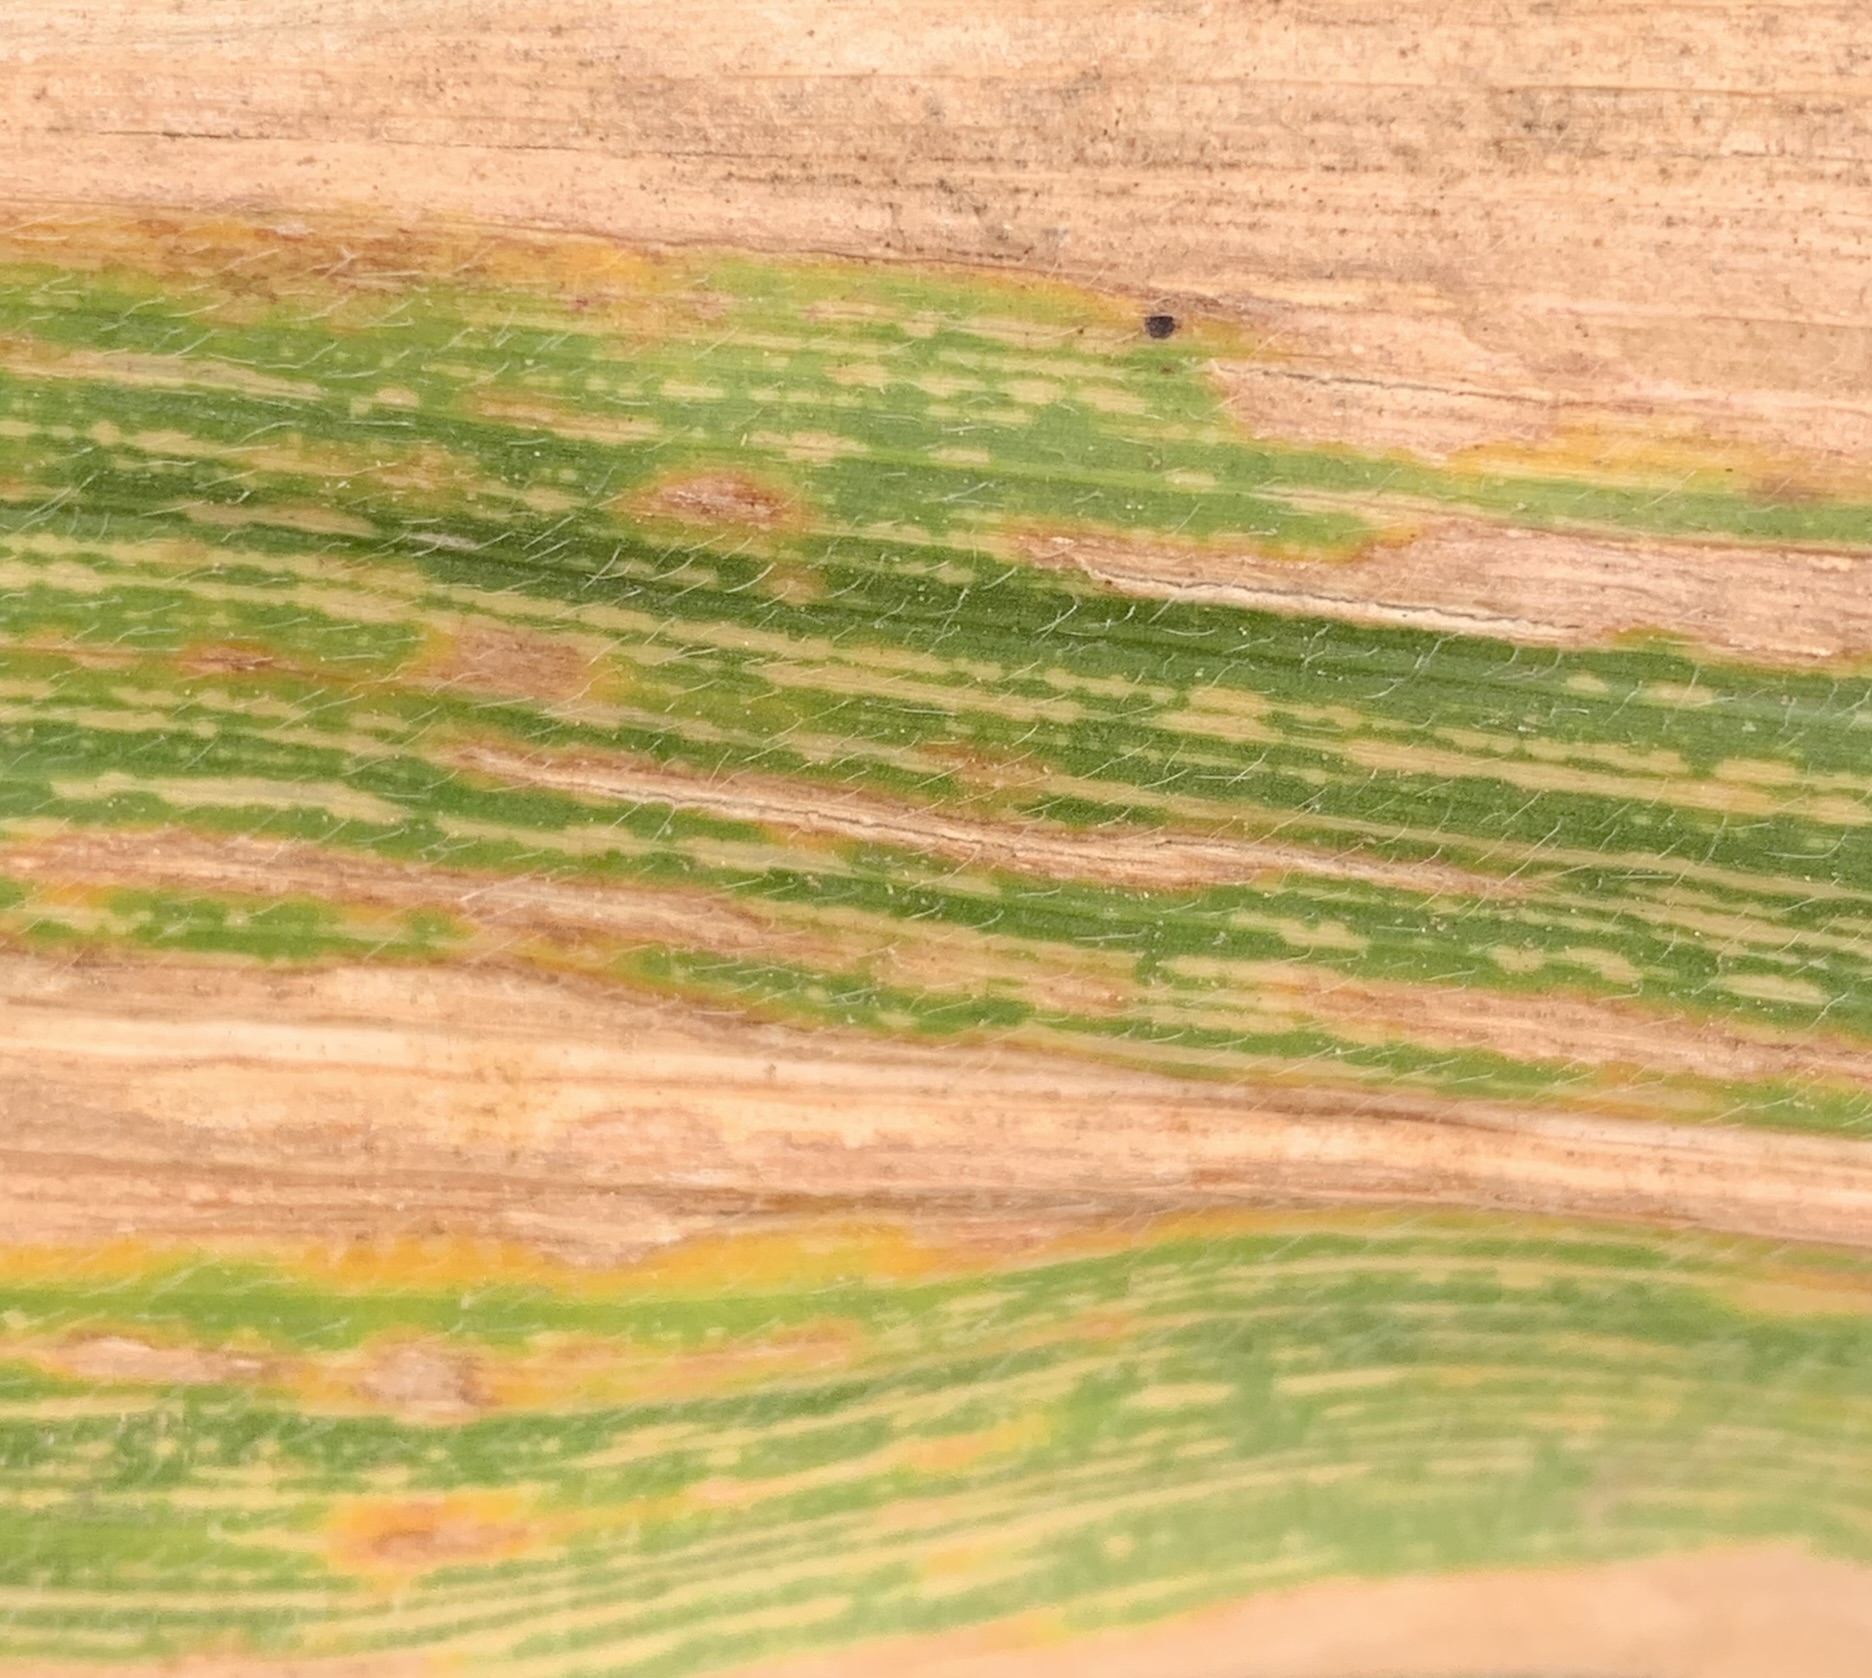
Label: MSV